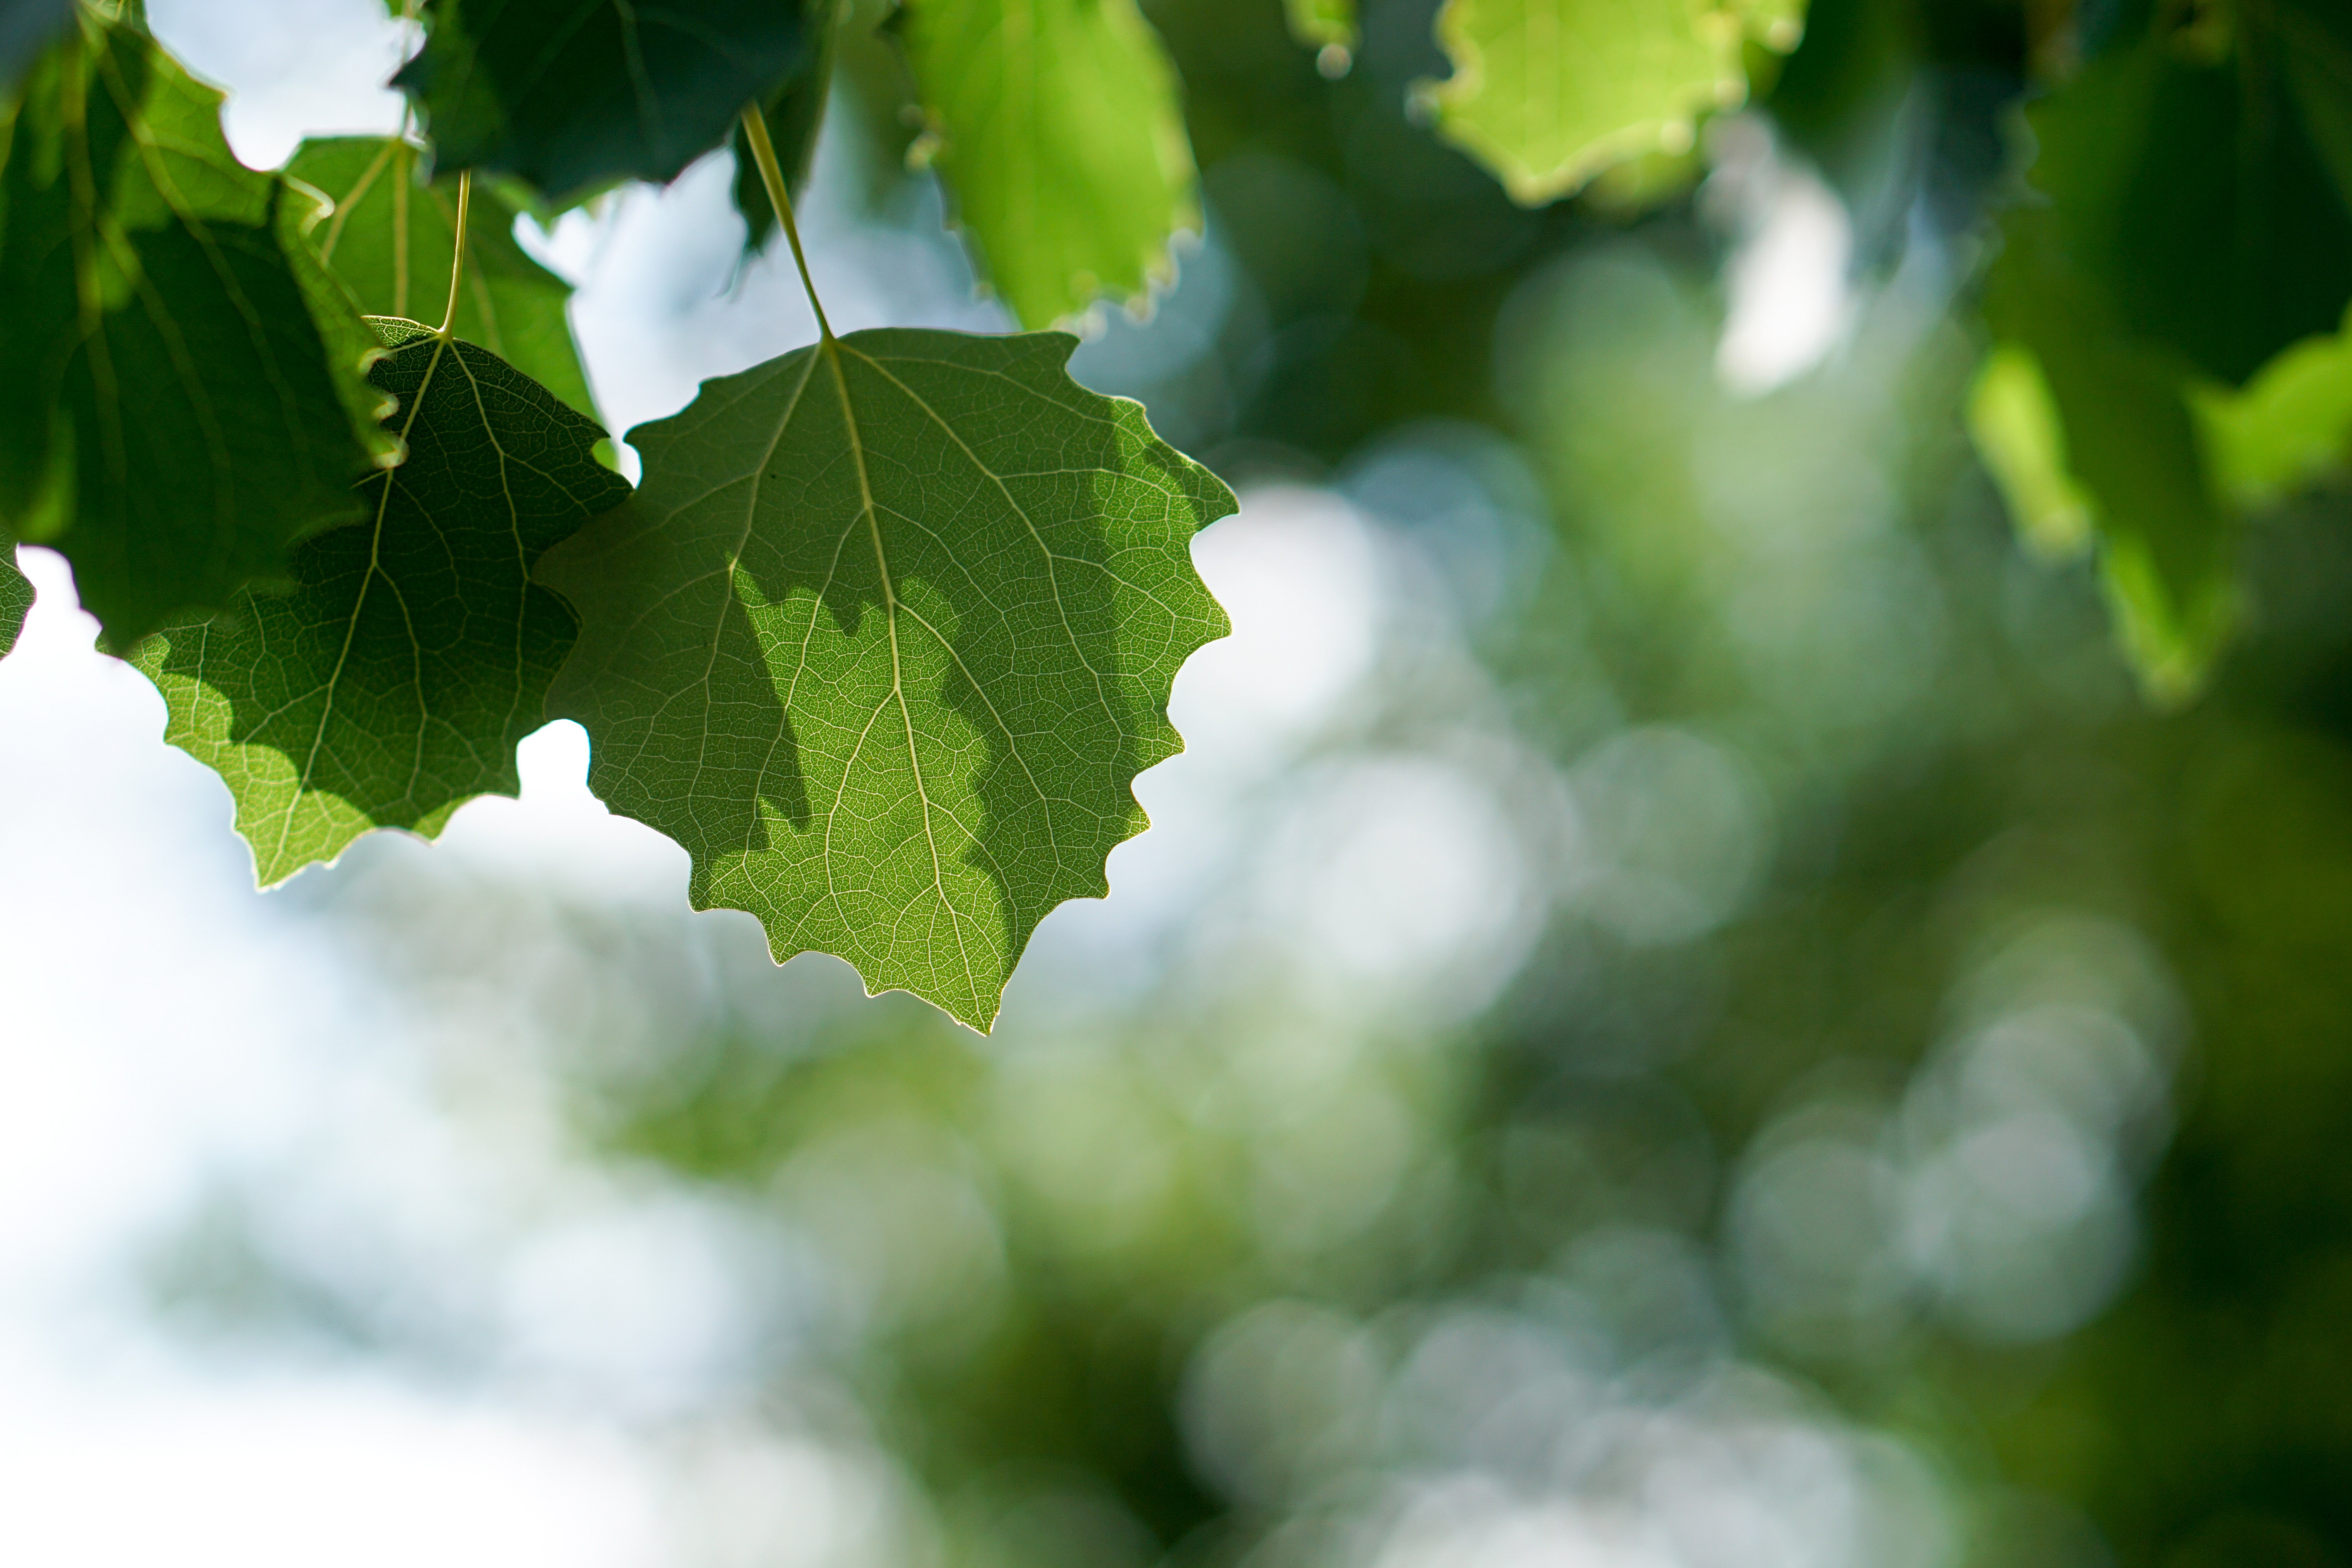
tree, nature, forest, branch, light, plant, wood, sunlight, leaf, flower, bloom, food, spring, green, produce, autumn, aesthetic, lichen, leaves, veins, out, flowering plant, woody plant, land plant